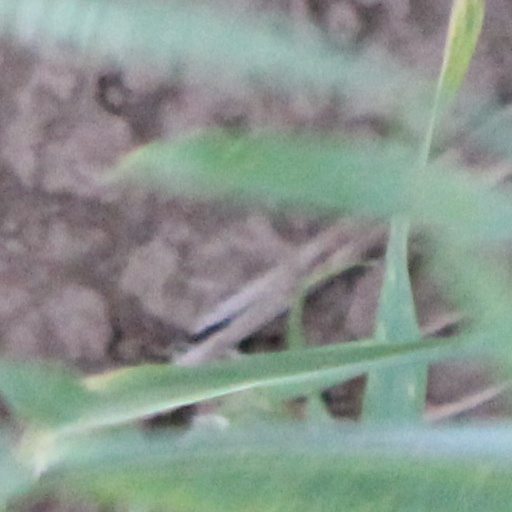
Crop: wheat